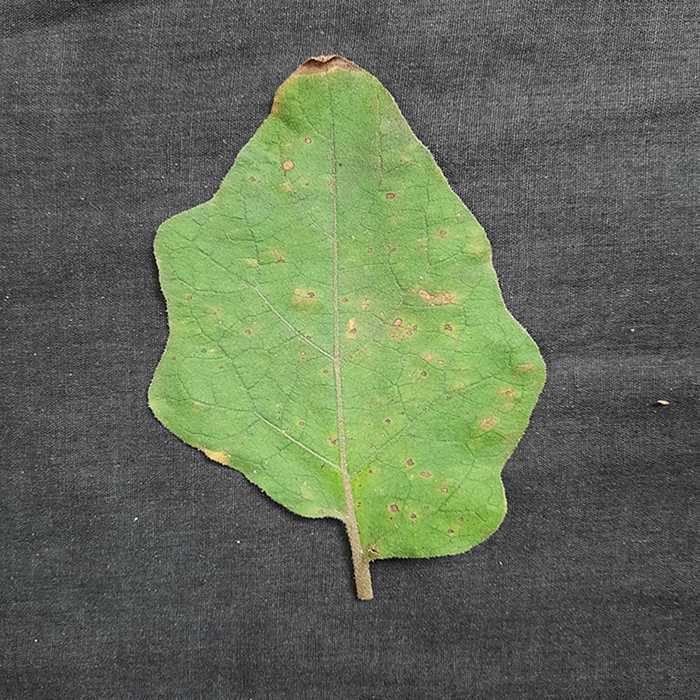
Plant: Eggplant
Label: Eggplant Cercopora leaf spot